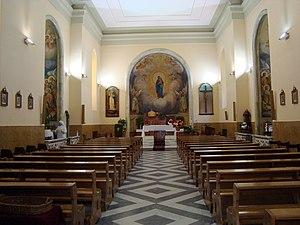
Cette église est siège provisoire de la paroisse nommée de Sainte Catherine (prochainement sera consacrée la nouvelle église), mais elle-même n'est pas dédiée à la sainte de Sienne.
L'église Santa Caterina da Siena est une église romaine située dans le quartier Appio-Latino sur la via Latina. Elle est dédiée à Catherine de Sienne.